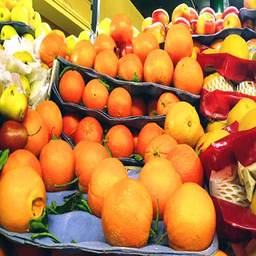
Label: Orange